Question: Please indicate a possible affordance area of the sit_on_chair that can be used for sitting
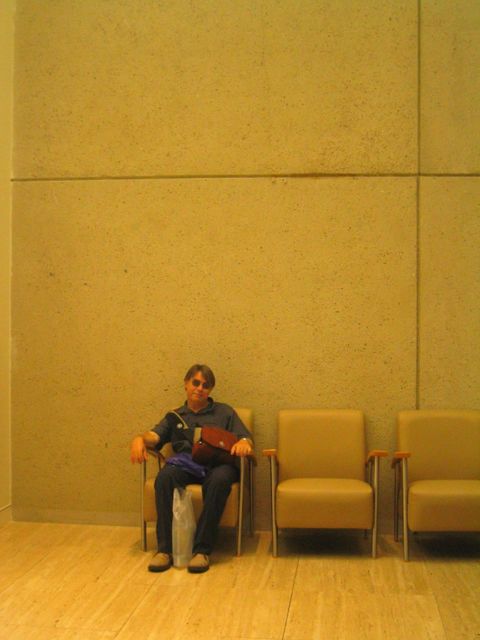
Answer: [285.342, 463.844, 361.433, 491.987]